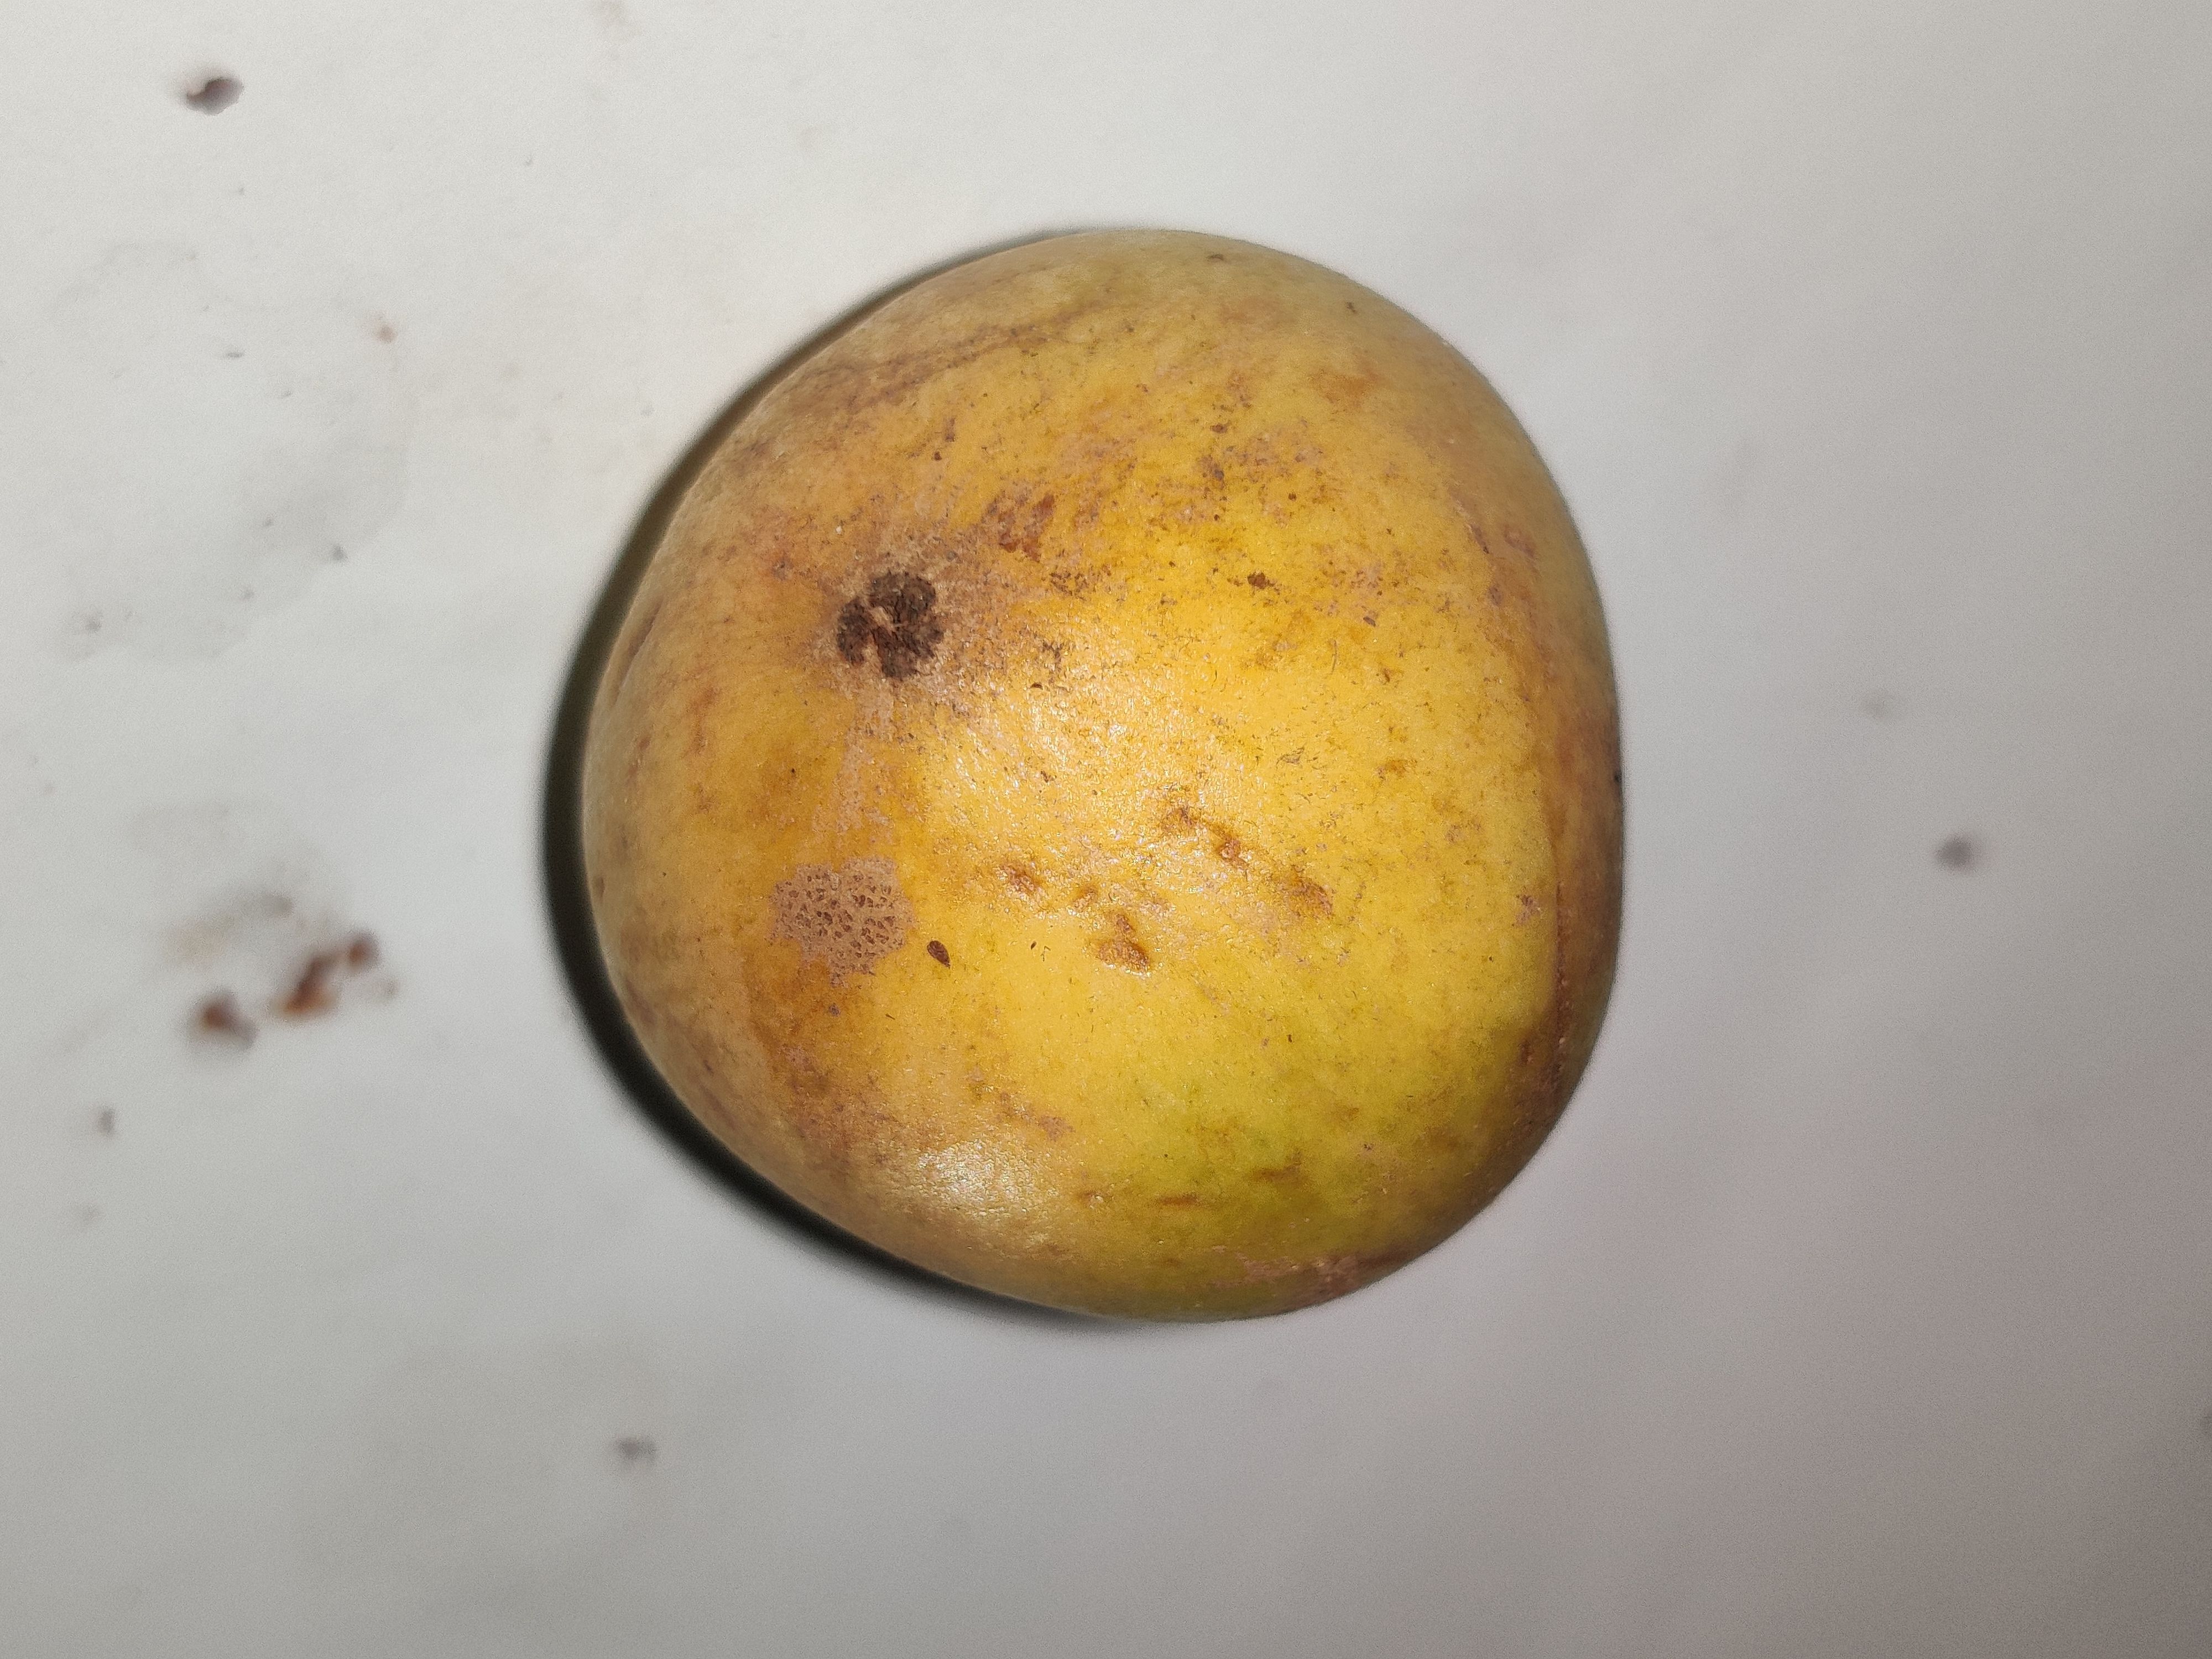
Fruit: burmese-grape
Grade: 1st-grade